United States labor law

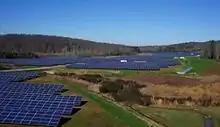
Powered by a solar farm, the Volkswagen plant at Chattanooga, Tennessee, has debated introducing work councils to give employees and its labor union more of a voice at work.

At any point employers can freely bargain with union representatives and make a collective agreement. Under NLRA 1935 §158(d) the mandatory subjects of collective bargaining include "wages, hours, and other terms and conditions of employment". A collective agreement will typically aim to get rights including a fair day's wage for a fair day's work, reasonable notice and severance pay before any necessary layoffs, just cause for any job termination, and arbitration to resolve disputes. It could also extend to any subject by mutual agreement. A union can encourage an employing entity through collective action to sign a deal, without using the NLRA 1935 procedure. But, if an employing entity refuses to deal with a union, and a union wishes, the National Labor Relations Board (NLRB) may oversee a legal process up to the conclusion of a legally binding collective agreement. By law, the NLRB is meant to have five members "appointed by the President by and with the advice and consent of the Senate", and play a central role in promoting collective bargaining. First, the NLRB will determine an appropriate "bargaining unit" of employees with employers (e.g., offices in a city, or state, or whole economic sector), The NLRB favors "enterprise bargaining" over "sectoral collective bargaining", which means US unions have traditionally been smaller with less bargaining power by international standards. Second, a union with "majority" support of employees in a bargaining unit becomes "the exclusive representatives of all the employees". But to ascertain majority support, the NLRB supervises the fairness of elections among the workforce. It is typical for the NLRB to take six weeks from a petition from workers to an election being held. During this time, managers may attempt to persuade or coerce employees using high-pressure tactics or unfair labor practices (e.g. threatening job termination, alleging unions will bankrupt the firm) to vote against recognizing the union. The average time for the NLRB to decide upon complaints of unfair labor practices had grown to 483 days in 2009 when its last annual report was written. Third, if a union does win majority support in a bargaining unit election, the employing entity will have an "obligation to bargain collectively". This means meeting union representatives "at reasonable times and confer in good faith with respect to wages, hours, and other terms" to put in a "written contract". The NLRB cannot compel an employer to agree, but it was thought that the NLRB's power to sanction an employer for an "unfair labor practice" if they did not bargain in good faith would be sufficient. For example, in "JI Case Co v. National Labor Relations Board" the Supreme Court held an employer could not refuse to bargain on the basis that individual contracts were already in place. Crucially, in "Wallace Corp. v. NLRB" the Supreme Court also held that an employer only bargaining with a company union, which it dominated, was an unfair labor practice. The employer should have recognized the truly independent union affiliated to the Congress of Industrial Organizations (CIO). However, in "NLRB v. Sands Manufacturing Co." the Supreme Court held an employer did not commit an unfair trade practice by shutting down a water heater plant, while the union was attempting to prevent new employees being paid less. Moreover, after 2007 President George W. Bush and the Senate refused to make any appointments to the Board, and it was held by five judges, over four dissents, in "New Process Steel, L.P. v. NLRB" that rules made by two remaining members were ineffective. While appointments were made in 2013, agreement was not reached on one vacant seat. Increasingly it has been made politically unfeasible for the NLRB to act to promote collective bargaining.